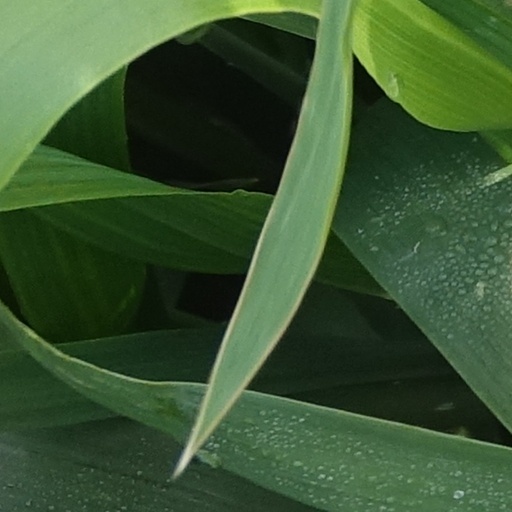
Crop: wheat